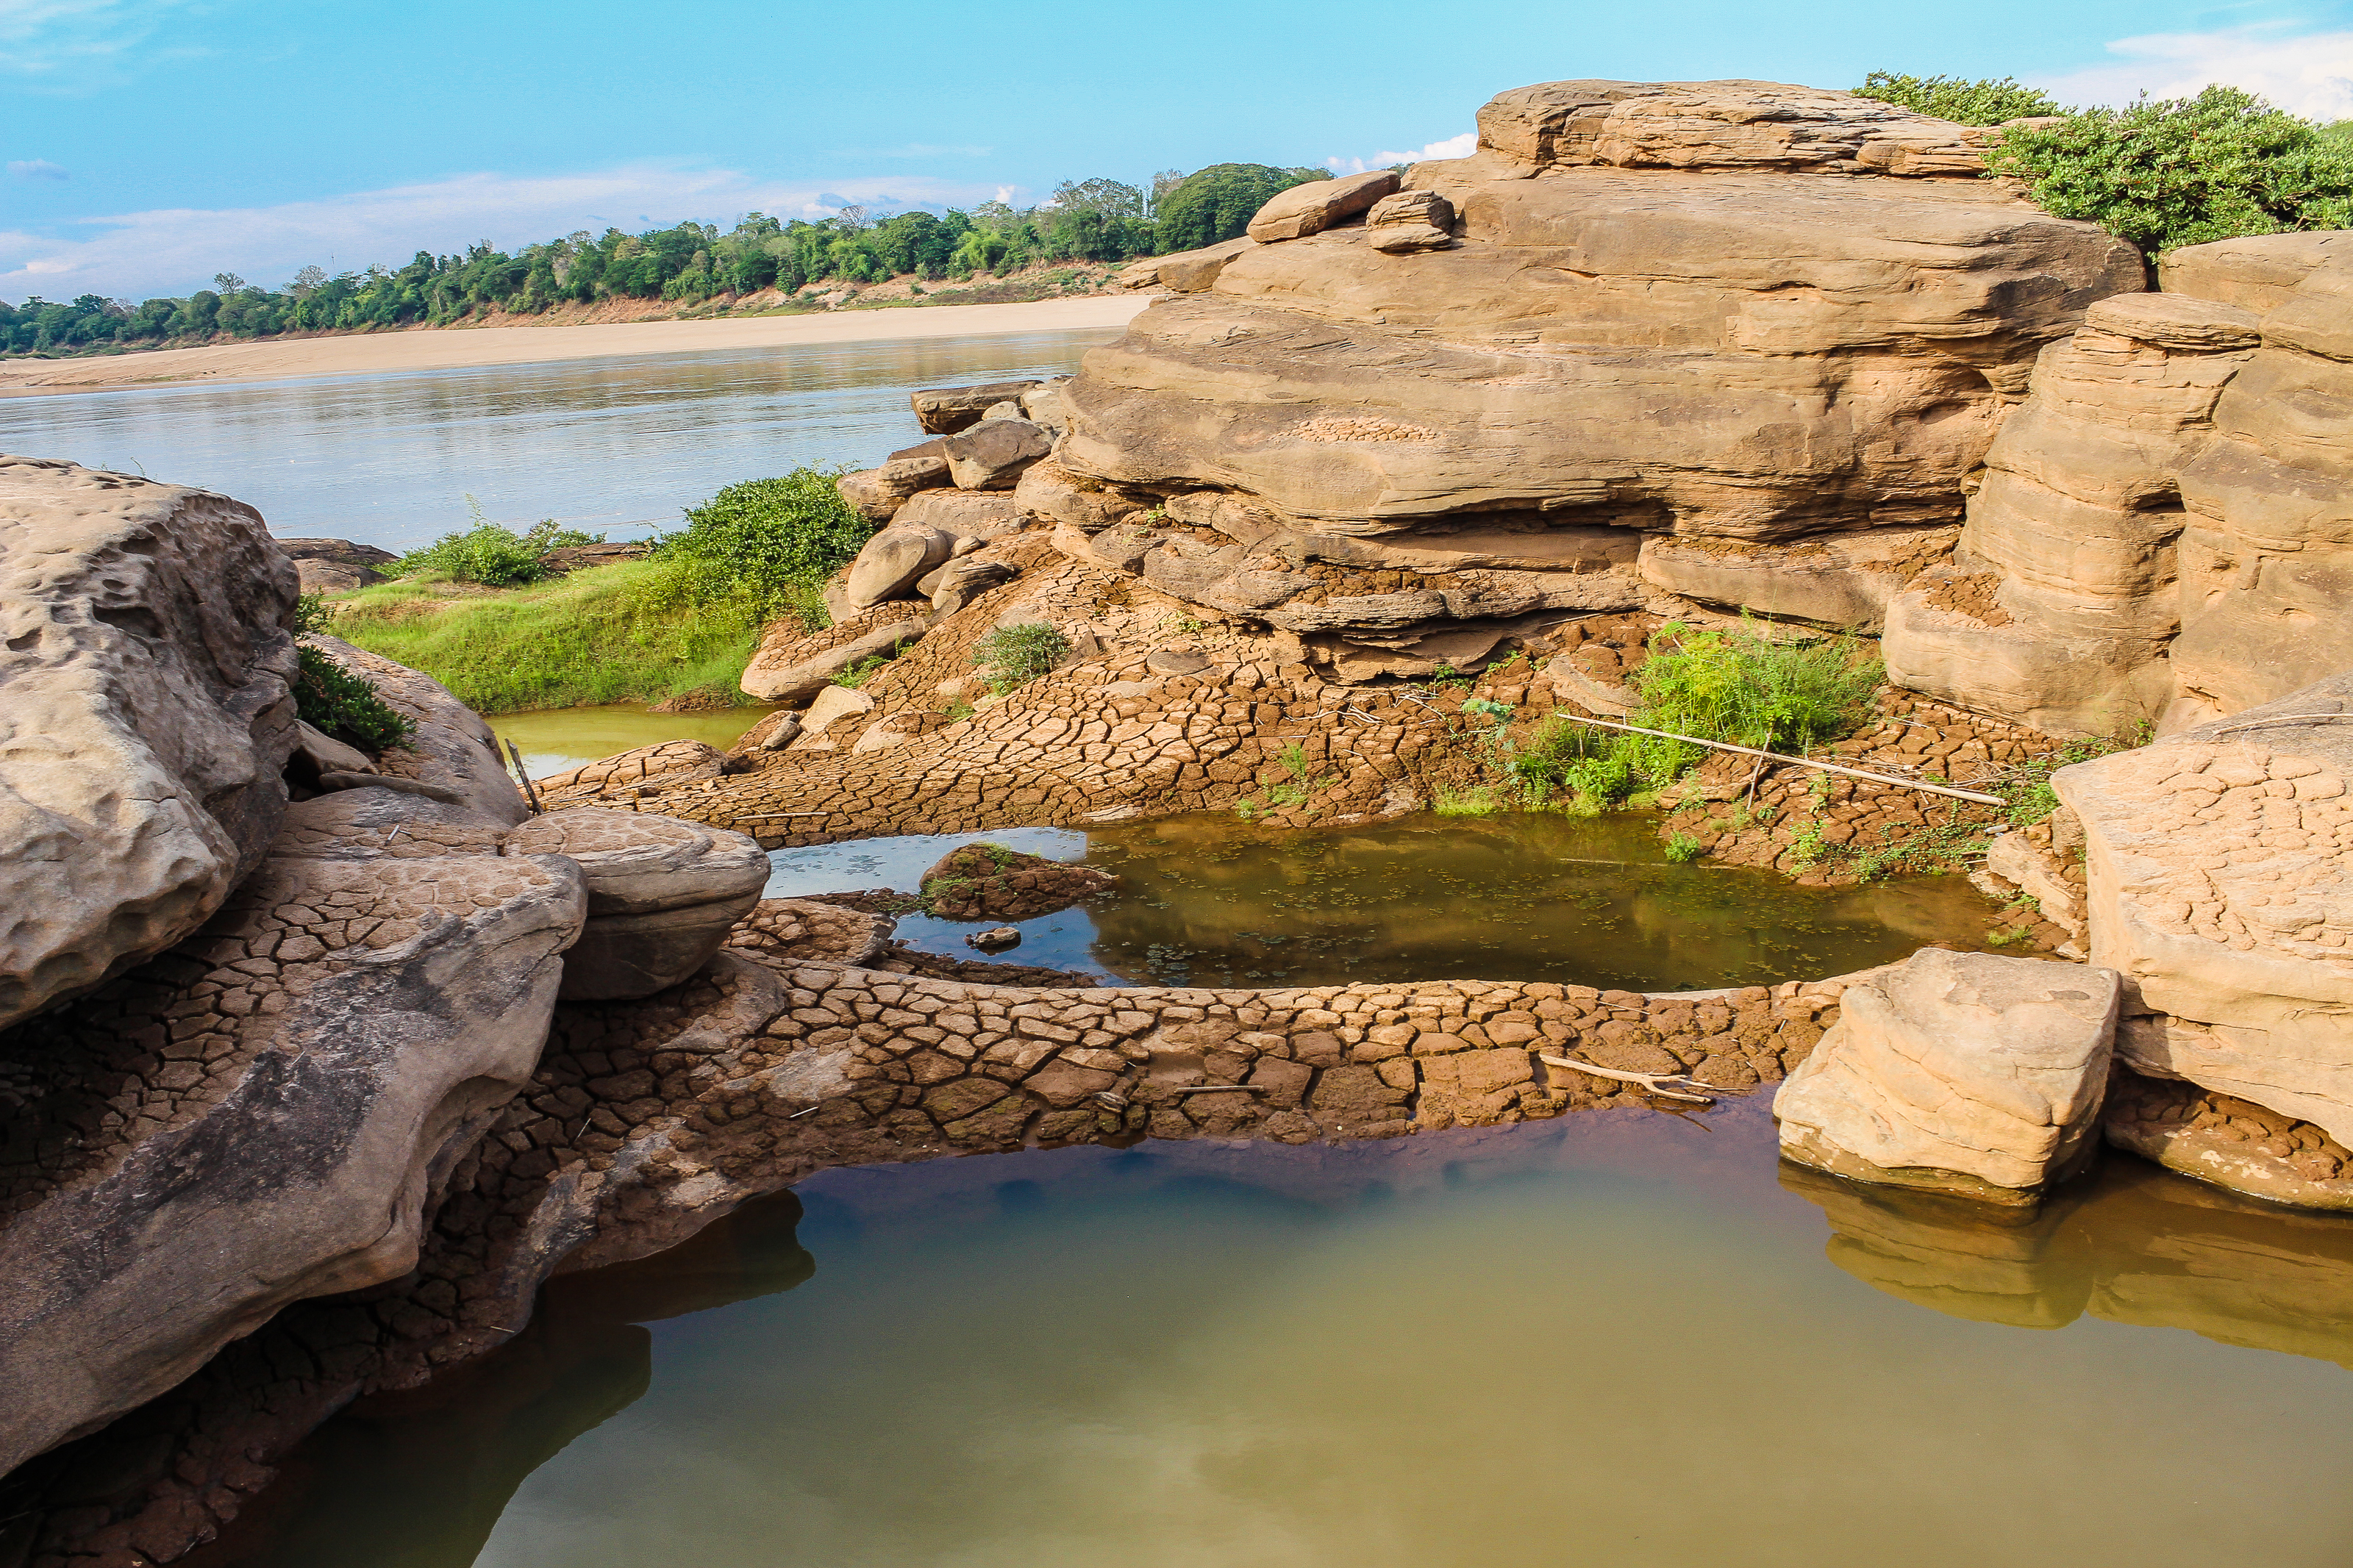
big, scenery, scenic, summer, rock, tourist, amazing, beautiful, mountain, view, dao, trip, world, thailand, layers, national, hat, huge, wonder, day, park, sky, nature, asia, grand, water, structure, stone, outdoor, canyon, valley, river, desert, travel, colorful, landscape, water resources, natural landscape, watercourse, nature reserve, formation, reservoir, tree, outcrop, bank, pond, waterway, reflection, state park, geology, national park, bedrock, lake, wadi, boulder, vacation, stream, tourism